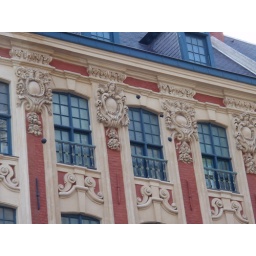
Those Black balls lodged in the building are old cannon balls from the Battle of Versaille. Awesome!